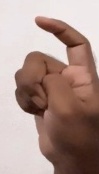
ASL sign: X